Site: saxony
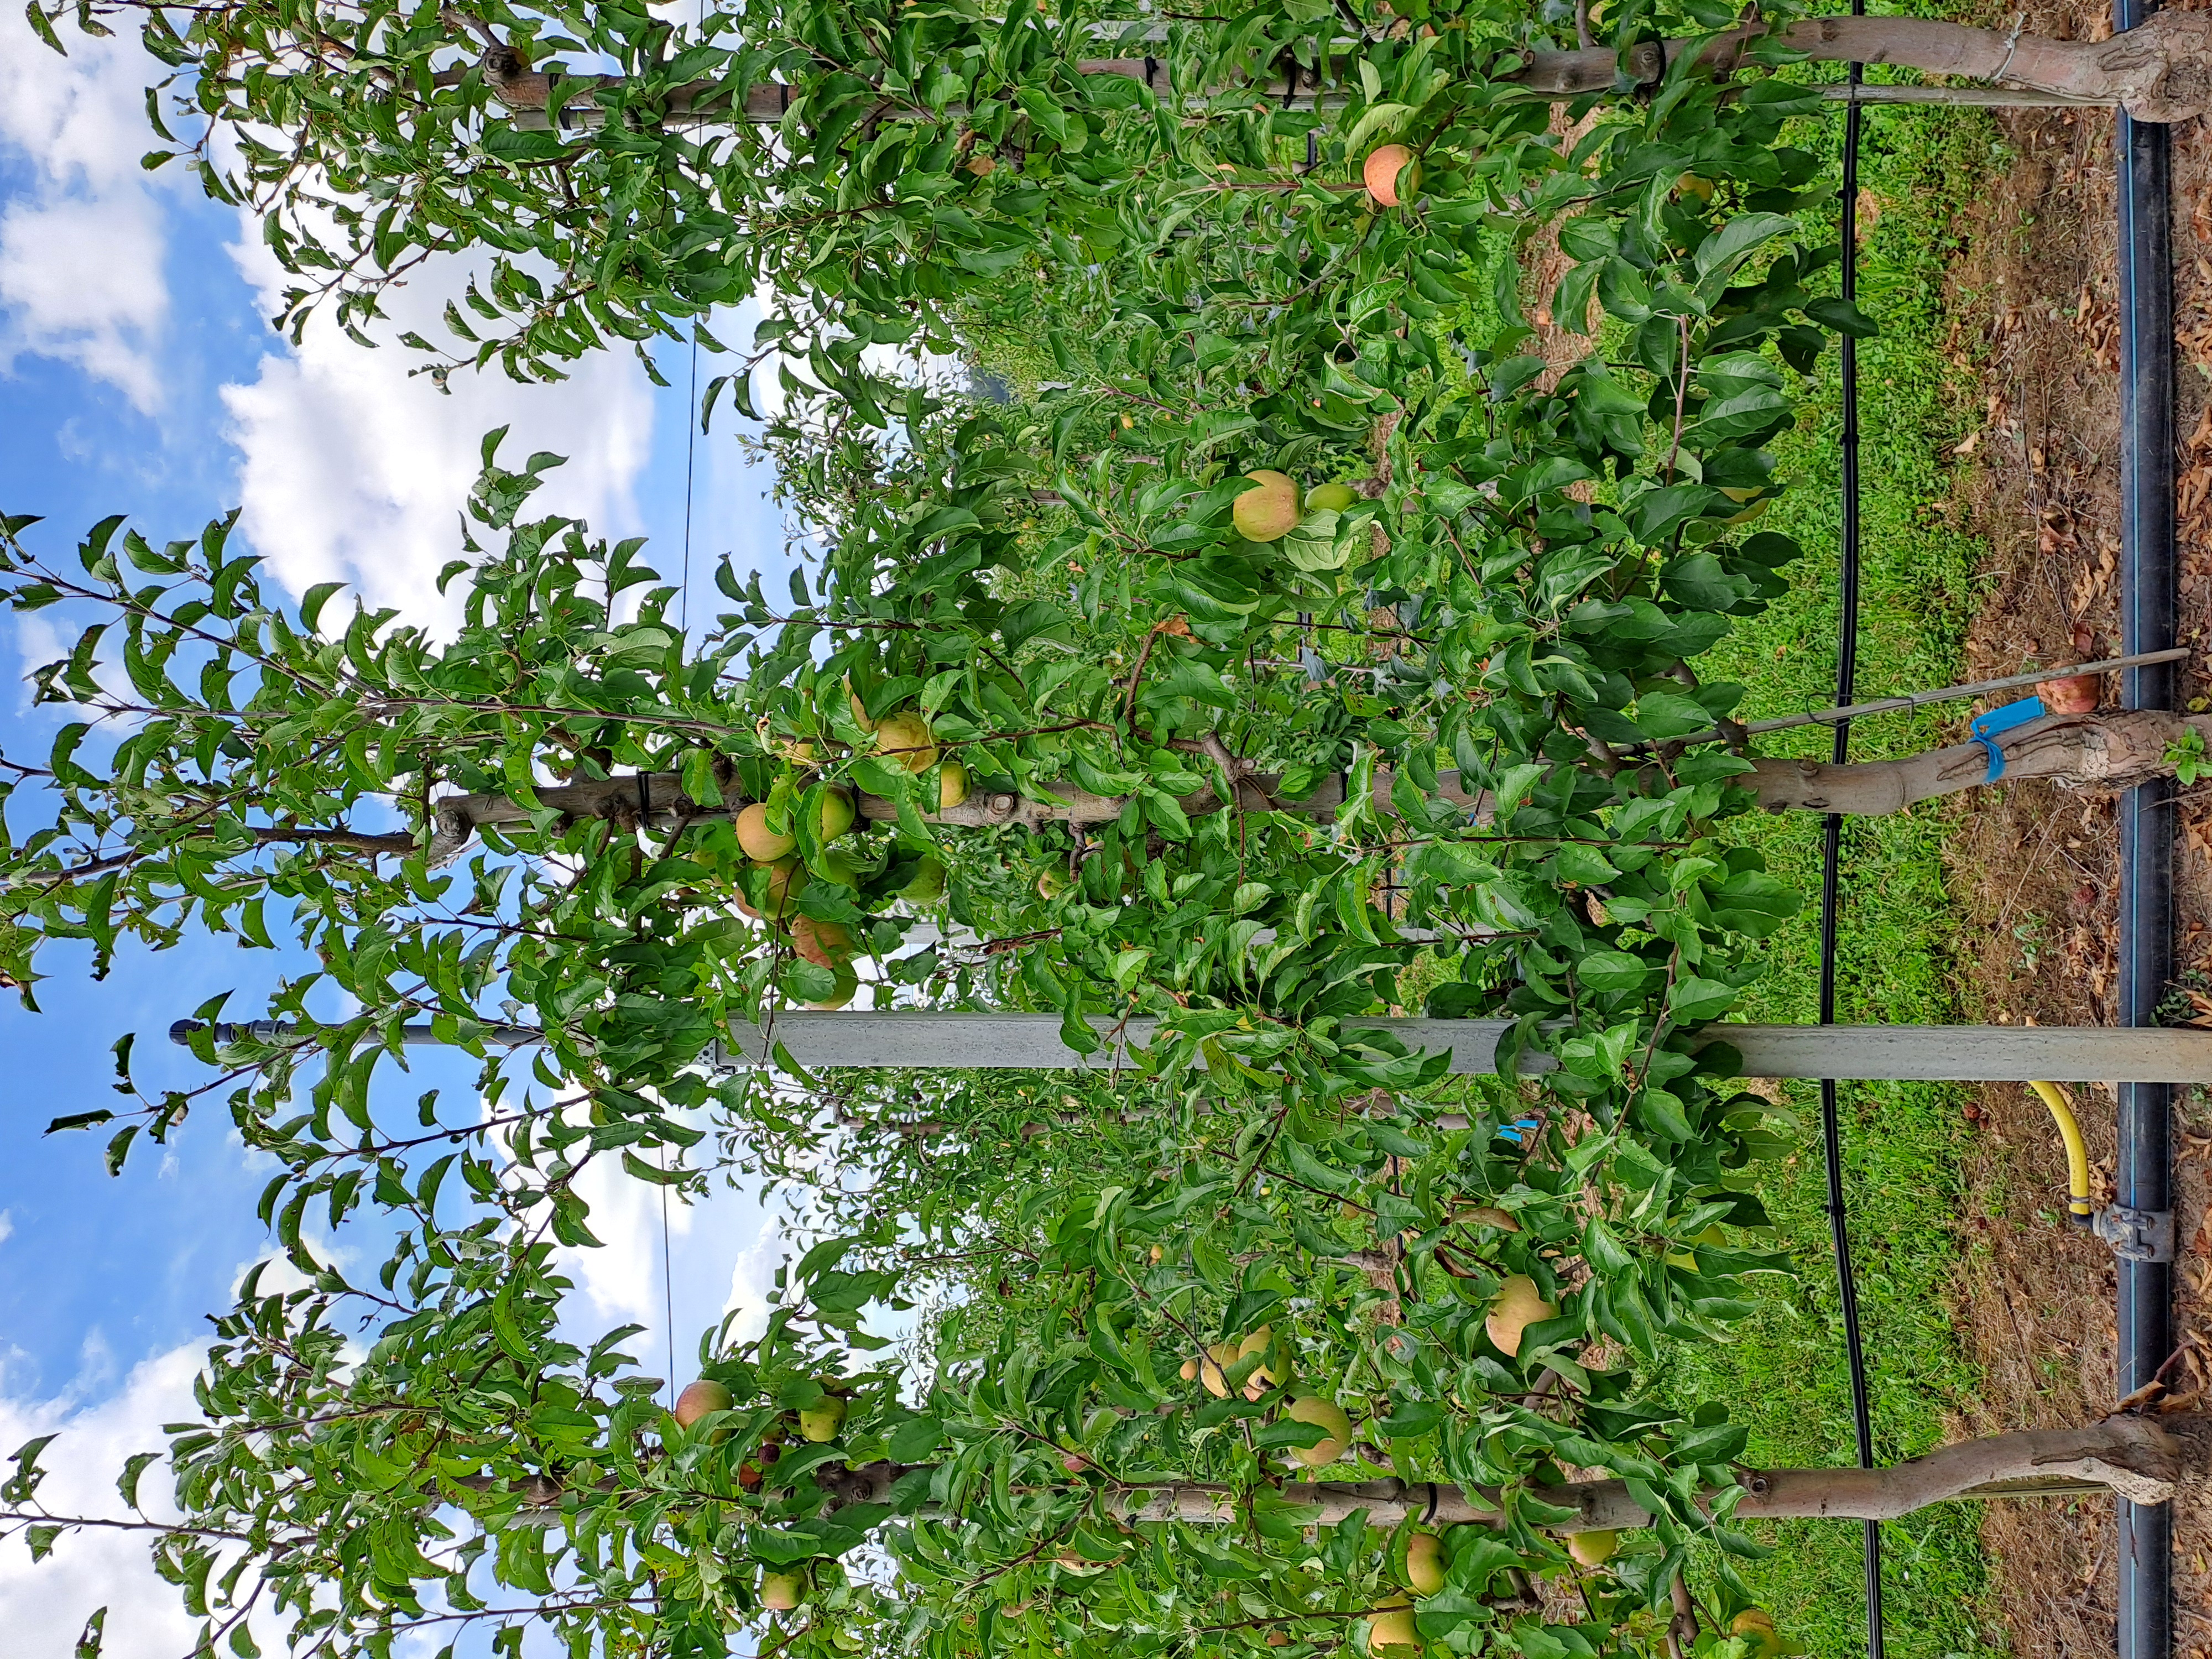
Growth stage (BBCH 85): Maturity of fruit and seed